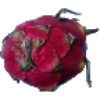
Label: images